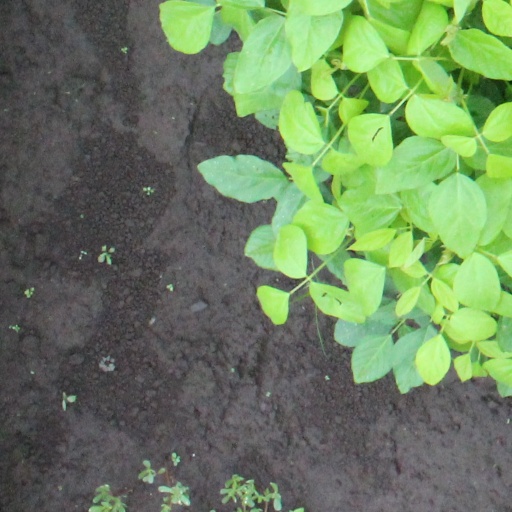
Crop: soybean